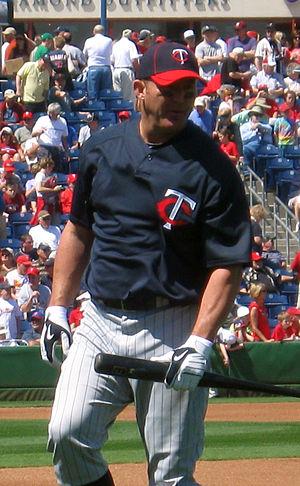
James Howard Thome est un joueur américain de baseball qui joue dans les Ligues majeures de 1991 à 2012 comme joueur de premier but ou frappeur désigné. En 22 saisons, il porte les couleurs de 6 équipes, mais est surtout connu pour ses 13 années chez les Indians de Cleveland. Il est élu en 2018 au Temple de la renommée du baseball.